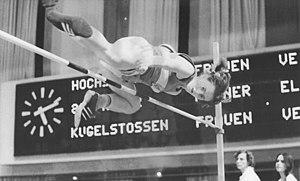
Le saut en hauteur est une épreuve d'athlétisme qui consiste à franchir une barre posée entre deux supports verticaux en prenant appui sur une jambe.